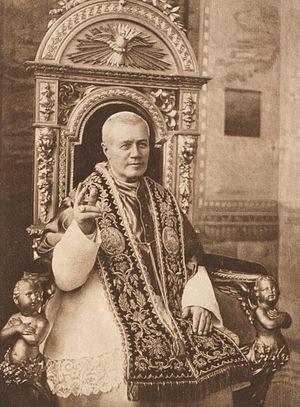
Pie X, né Giuseppe Melchiorre Sarto à Riese en Vénétie le 2 juin 1835 et mort le 20 août 1914 à Rome, fut le 257ᵉ pape de l’Église catholique du 4 août 1903 à sa mort. Il a été béatifié le 3 juin 1951, puis canonisé le 29 mai 1954 : il est donc saint Pie X pour les catholiques.
Cette page dresse la liste des canonisations prononcées par Pie X.
Le catholicisme traditionaliste est un courant religieux du catholicisme, qui conteste tout ou partie des textes ou réformes issus du concile Vatican II. Il est diamétralement opposé au catholicisme réformateur.
L'histoire de l’Église catholique commence, selon sa propre perspective, dès la Révélation christique, et selon la perspective de l'Église orthodoxe, avec la séparation entre elle et les quatre autres patriarcats de la Pentarchie, en 1054. Telle que la conçoivent les catholiques, pour lesquels l'histoire de l'Église primitive est la leur, cette histoire peut être articulée sur quelques périodes charnières où se modifie la manière dont l'Église entend accomplir sa mission : la conversion de Constantin, la réforme grégorienne, le conflit entre Boniface VIII et Philippe le Bel, le concile de Trente, le pontificat de Léon XIII et le concile Vatican II.
Joseph Malègue est un écrivain français, né à La Tour-d'Auvergne le 8 décembre 1876 et mort à Nantes le 30 décembre 1940.
Robertine Barry – ou Françoise – née le 26 février 1863 à L'Isle-Verte et morte le 7 janvier 1910 à Montréal, est une journaliste et militante féministe canadienne française.
Le Démon de midi est un roman de l’écrivain français Paul Bourget paru en 1914 aux éditions Plon-Nourrit à Paris. Ce roman à thèse à forte teneur idéologique, comme L'Étape ou Un divorce, permet à l’académicien de développer les thèmes sociaux, politiques et religieux qui lui sont chers et qu’il a découverts en lisant Joseph de Maistre, théoricien de la Contre-révolution : la lutte contre les idées révolutionnaires et la défense de l’Église catholique, de la famille traditionnelle et des valeurs patriotiques. En décrivant les milieux ecclésiastiques de l’époque, alors agités selon lui par des controverses dangereuses, Paul Bourget affirme la nécessité d’une discipline de l’esprit et des mœurs et, conséquemment, d’une autorité supérieure à toute discussion, d’un magistère infaillible qui règle cette discipline.